Around the World with Willy Fog

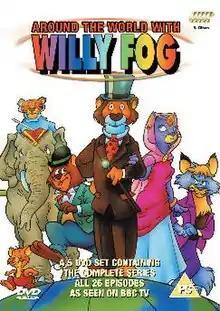
UK DVD cover

From 3 October 1988 to 10 September 1990, select episodes were released in the United Kingdom on PAL VHS tapes by Video Collection International.